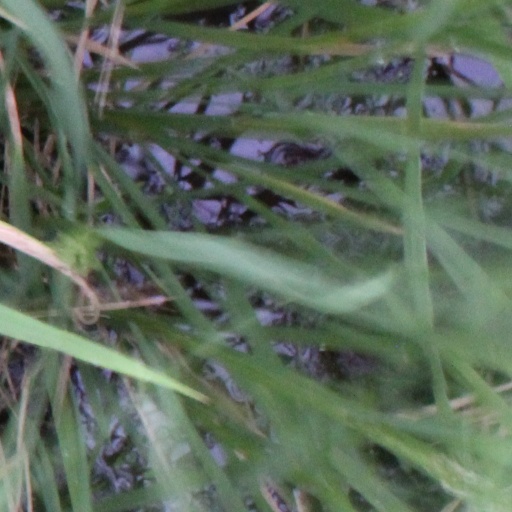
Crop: rice